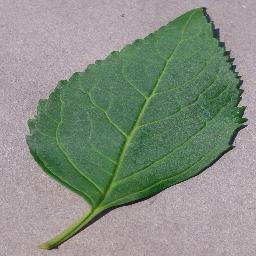
Label: Cherry___healthy